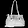
Label: Bag